Mount Davis (Oakland)

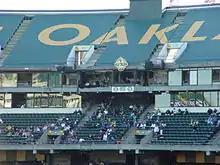
The tarp on the main grandstand; this section of tarp was removed in 2017, but the tarp on Mount Davis remains

Mount Davis, or Mt. Davis, is a section of 20,000 capacity seating at the Oakland Coliseum in Oakland, California, United States. It was built in 1995 at the behest of Oakland City Council with the intent of bringing the Los Angeles Raiders American football team back to Oakland and is named after former Oakland Raiders owner Al Davis. Since 2006, the top-tier seating of Mount Davis has been covered by tarpaulin during all Oakland Athletics baseball games, and the Oakland Raiders followed suit in 2013. The Raiders would relocate to Las Vegas in 2020, and the Athletics would later move to Sacramento in 2025 ahead of a potential move to Las Vegas in 2028.